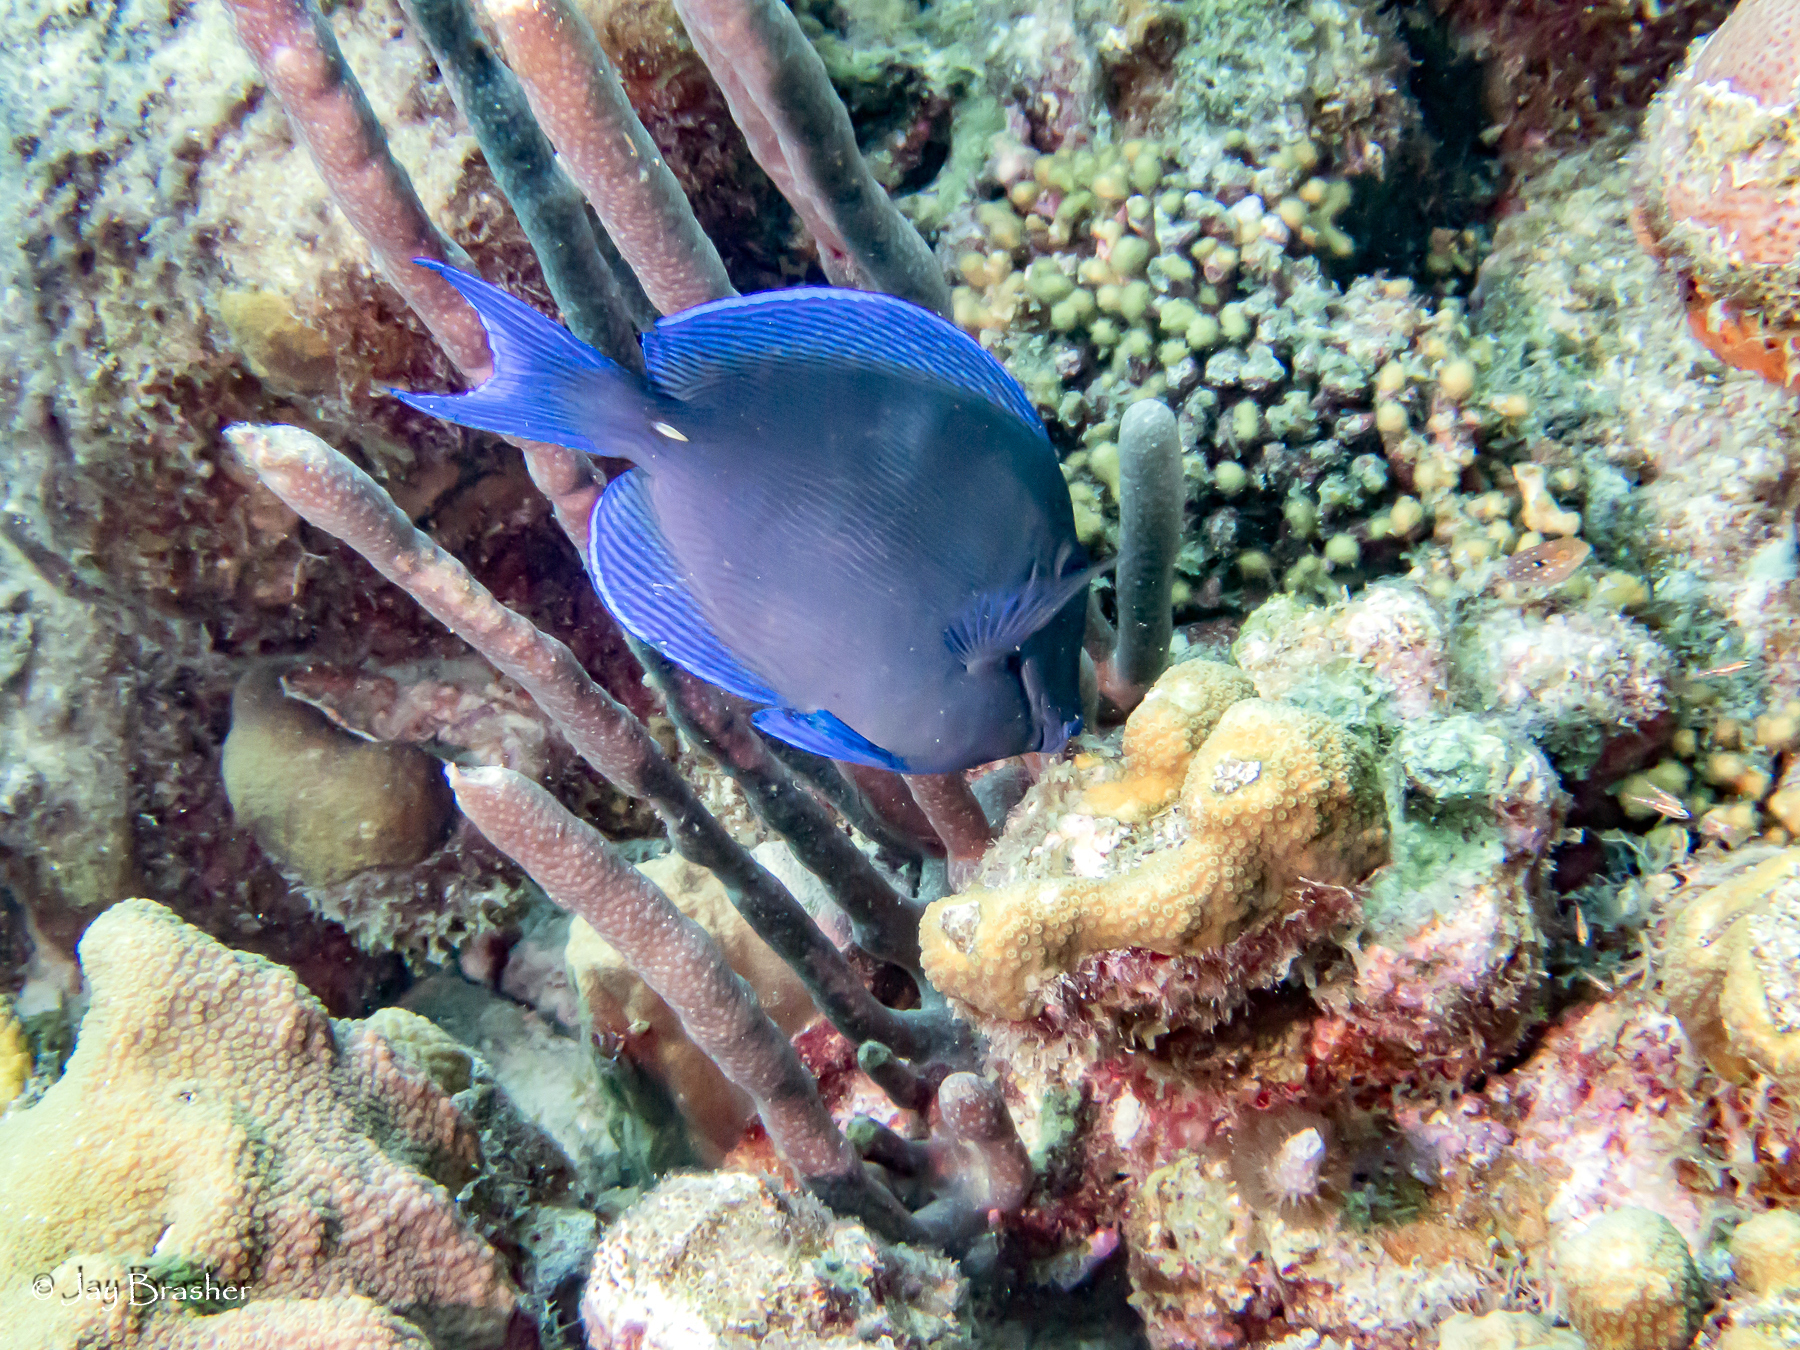
Acanthurus coeruleus (Atlantic Blue Tang)